Sing Tao Daily

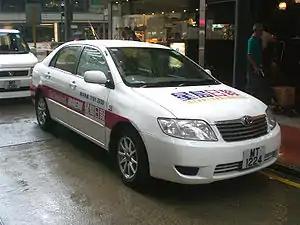
Passenger car with Sing Tao News Corporation livery

Sing Tao Daily is the oldest Chinese language daily newspaper in Hong Kong, having commenced publication on 1 August 1938.